Lenzburg

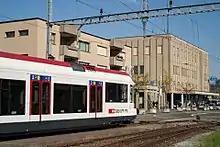
Train station of Lenzburg

Lenzburg is an important economic centre, containing over 600 enterprises, of which about 80% in the service sector. The majority of businesses are in the small and medium enterprise bracket, but a number of international companies are established in Lenzburg, such as the multinational ABB and the meat processing plant Traitafina. Lenzburg has a total workforce of around 6,000.